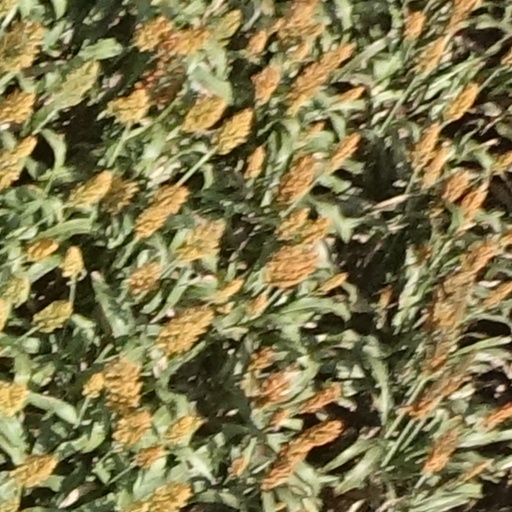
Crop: sorghum